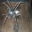
Label: spider